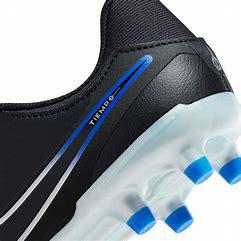
Brand: Nike
Model: Jr Tiempo Legend 10 Academy